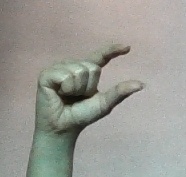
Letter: dal